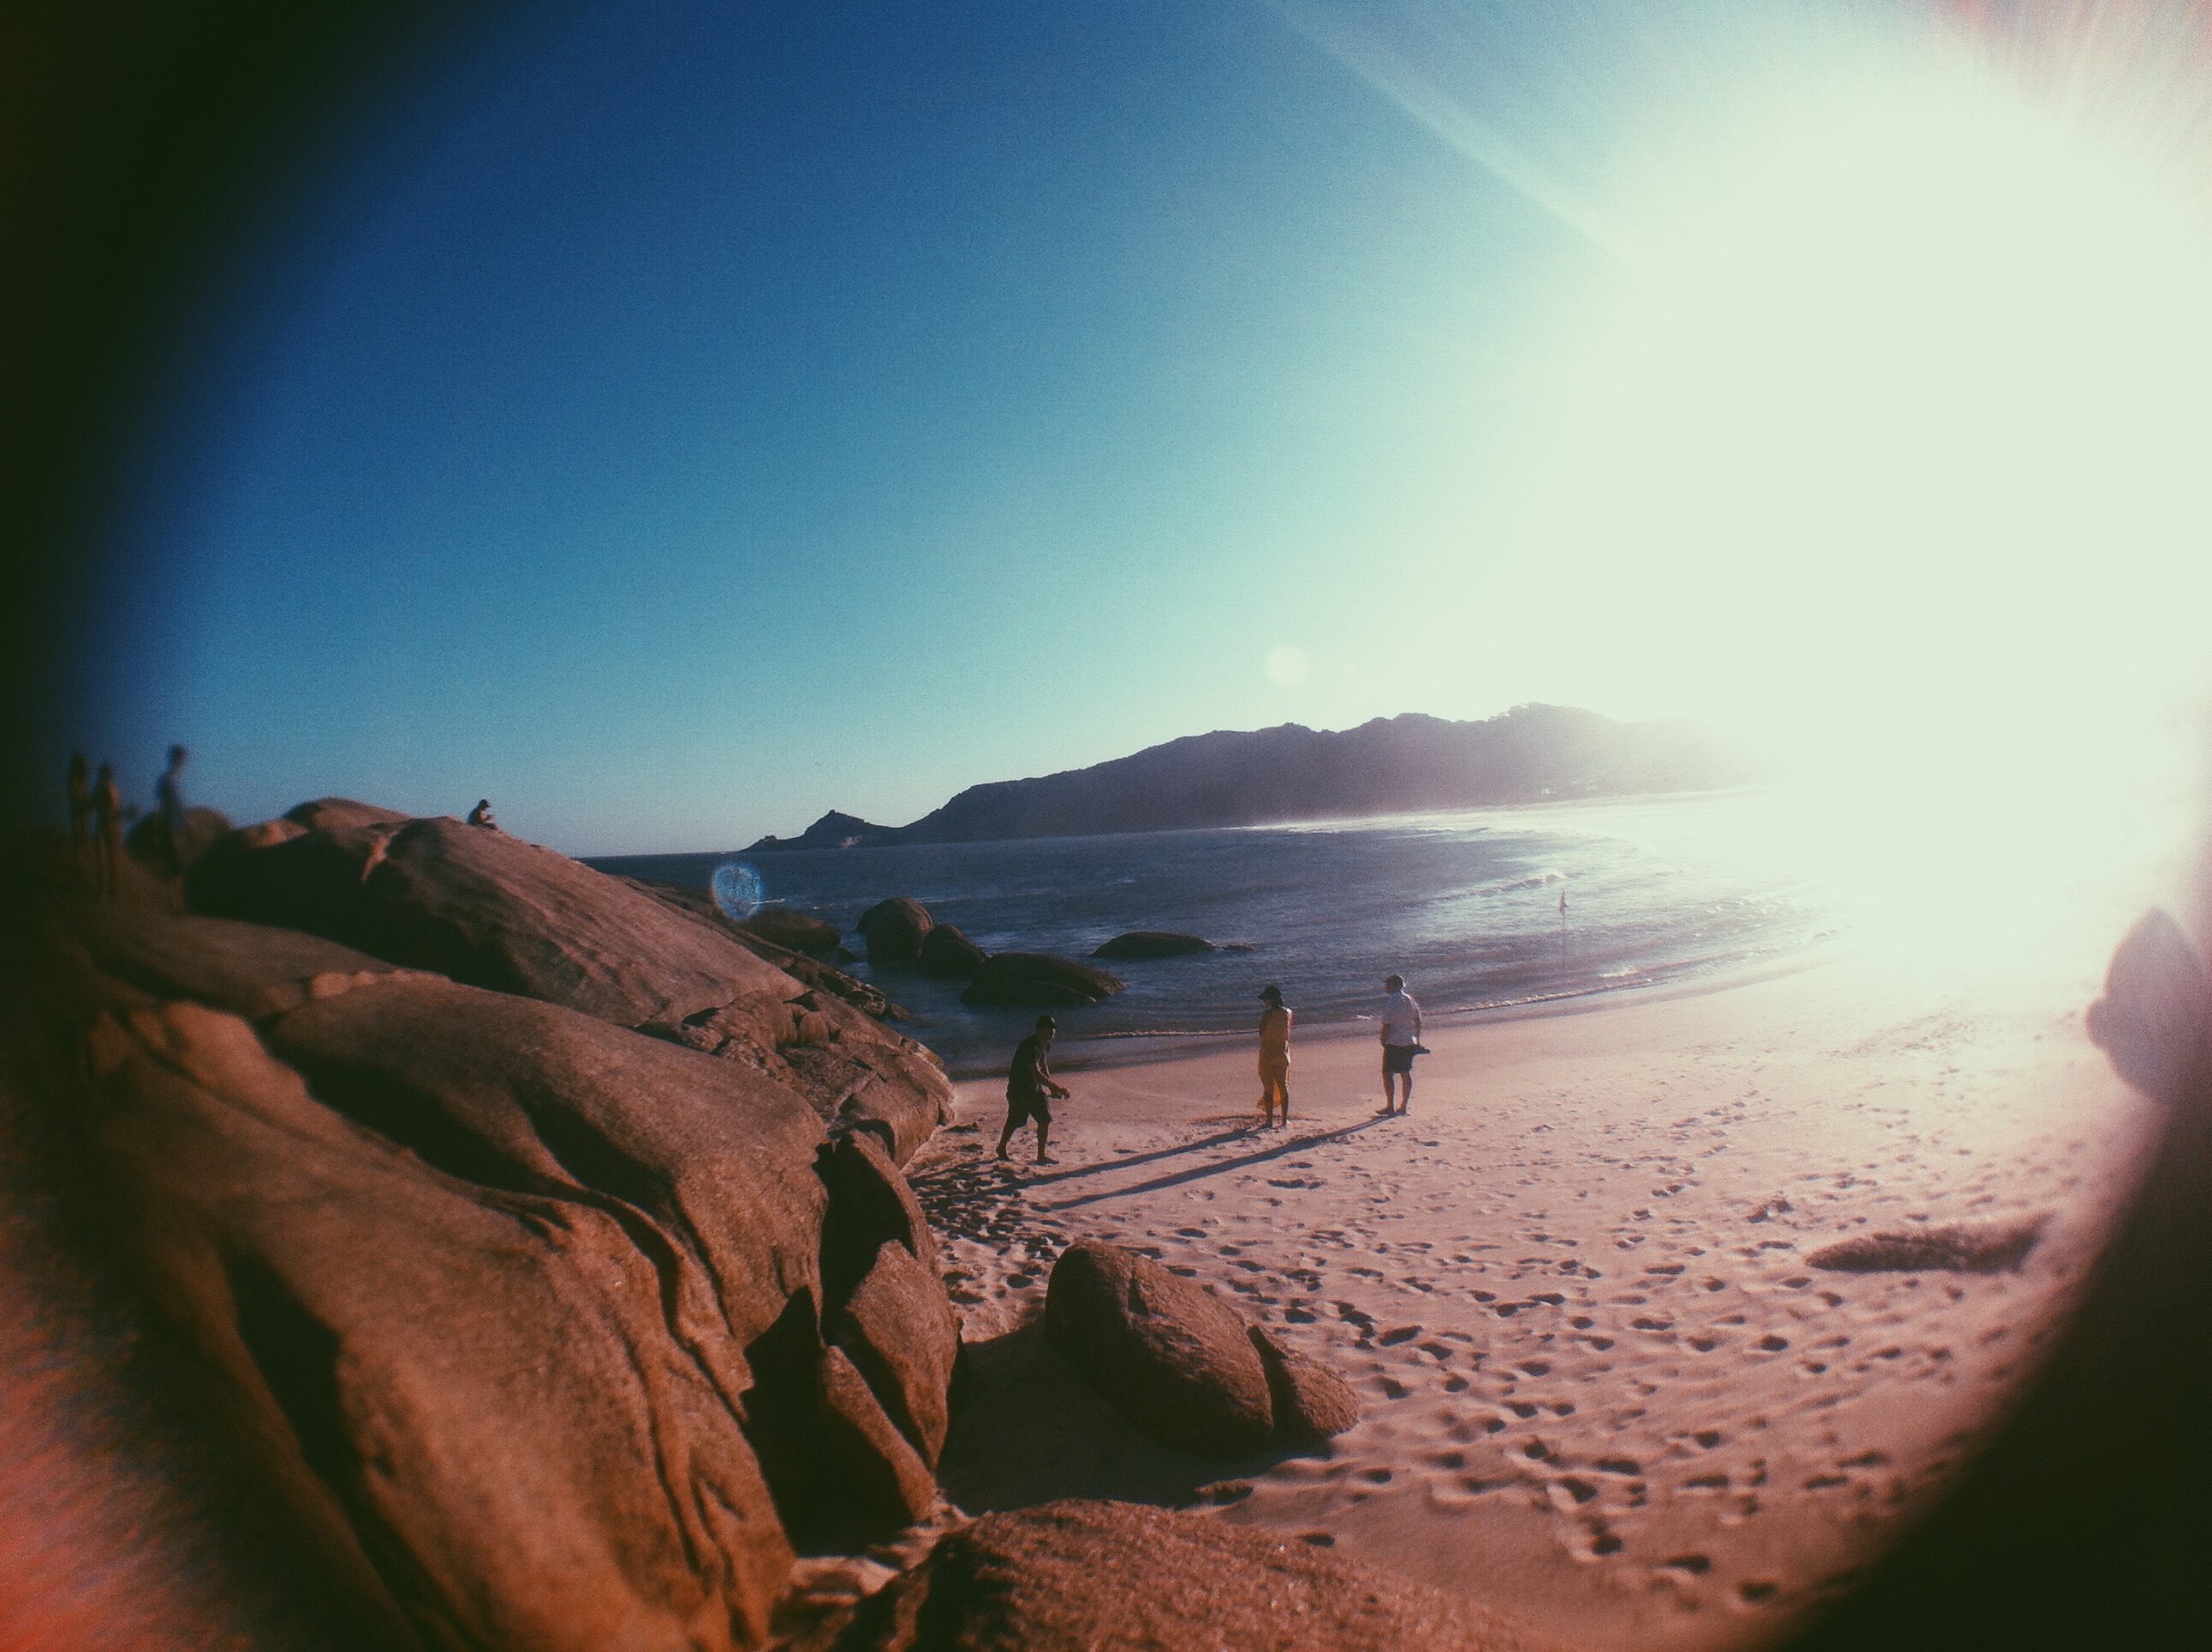
landscape, sea, coast, nature, sand, rock, ocean, horizon, cloud, sky, sun, sunrise, sunset, photography, sunlight, morning, wave, dawn, dusk, evening, reflection